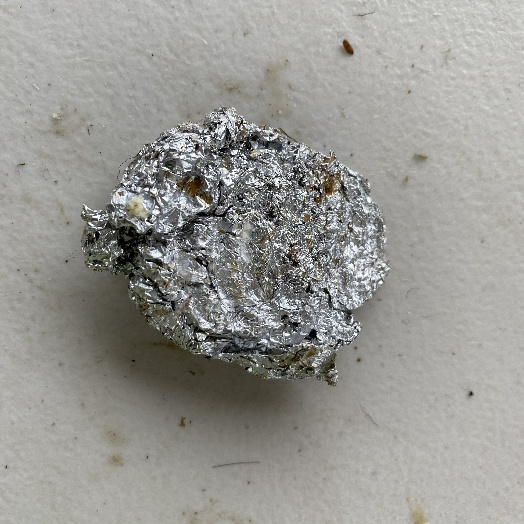
Label: Metal